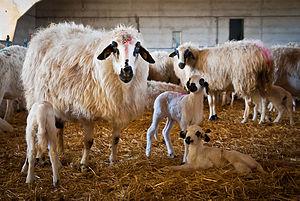
Le cheptel ovin mondial compte un milliard de têtes. Classées par pays, voici une liste des principales races de moutons connues :